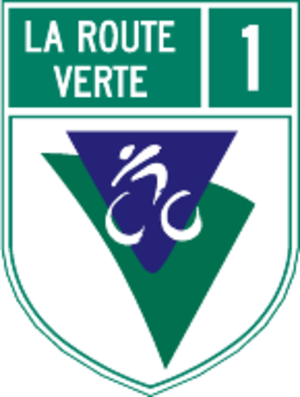
Le Réseau des Grandes-Fourches est un système de pistes cyclables, chaussées désignées et bandes cyclables se succédant pour créer un réseau sinueux de 128 km traversant Sherbrooke, le Canton de Hatley et North Hatley. Ce réseau longe trois rivières d’importance, deux lacs, d’innombrables ruisseaux et six barrages hydroélectriques.
La Route Verte 1 est un itinéraire cyclable du réseau québécois de la Route Verte. L'axe longe de Gatineau à Gaspé en passant par Montréal, Longueuil, Saint-Jean-sur-Richelieu, Granby, Magog, Sherbrooke, Victoriaville, Lévis, Rivière-du-Loup, Rimouski et Carleton-sur-Mer.
L'Axe Nord-Sud est une piste cyclable montréalaise, segment de la Route Verte 1, qui traverse la ville complètement du nord au sud. Traversant en partie le centre-ville de Montréal, elle est réputée comme une des pistes cyclables les plus achalandées du Québec avec une certaine congestion survenant aux heures de pointe de la période estivale.